Joey Ramone

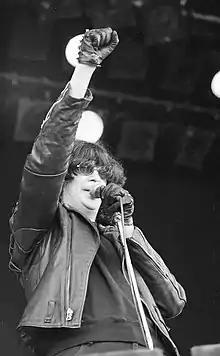
Ramone in the 1980s

In 1974, Jeffrey Hyman co-founded the punk rock band the Ramones with friends John Cummings and Douglas Colvin. Colvin was already using the pseudonym "Dee Dee Ramone" and the others also adopted stage names using "Ramone" as their surname: Cummings became Johnny Ramone and Hyman became Joey Ramone. The name "Ramone" stems from Paul McCartney: he briefly used the stage name "Paul Ramon" during 1960–61, when the Beatles, still an unknown five-piece band called the Silver Beetles, did a tour of Scotland and all took up pseudonyms; and again on the 1969 Steve Miller album "Brave New World", where he played the drums on one song using that name.